Hang a Thousand Trees with Ribbons

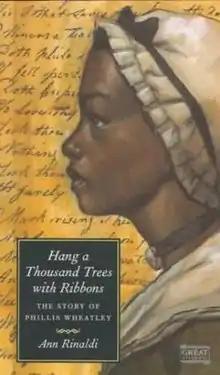
First edition

Hang a Thousand trees with Ribbons is a 1996 historical novel by Ann Rinaldi. The story, told in first-person narration, follows the life of Phillis Wheatley, the first African-American poet. The story recounts her capture by black slavers in Africa and the horrors of the Middle Passage as experienced by a woman of intelligence and artistic ability when society assumed Africans were not endowed with either. Ann Rinaldi's vivid portrayal of the first African American poet is set against the backdrop of the American War of Independence, so there is a double theme of search for liberty in the novel.